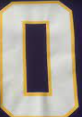
Number: 0